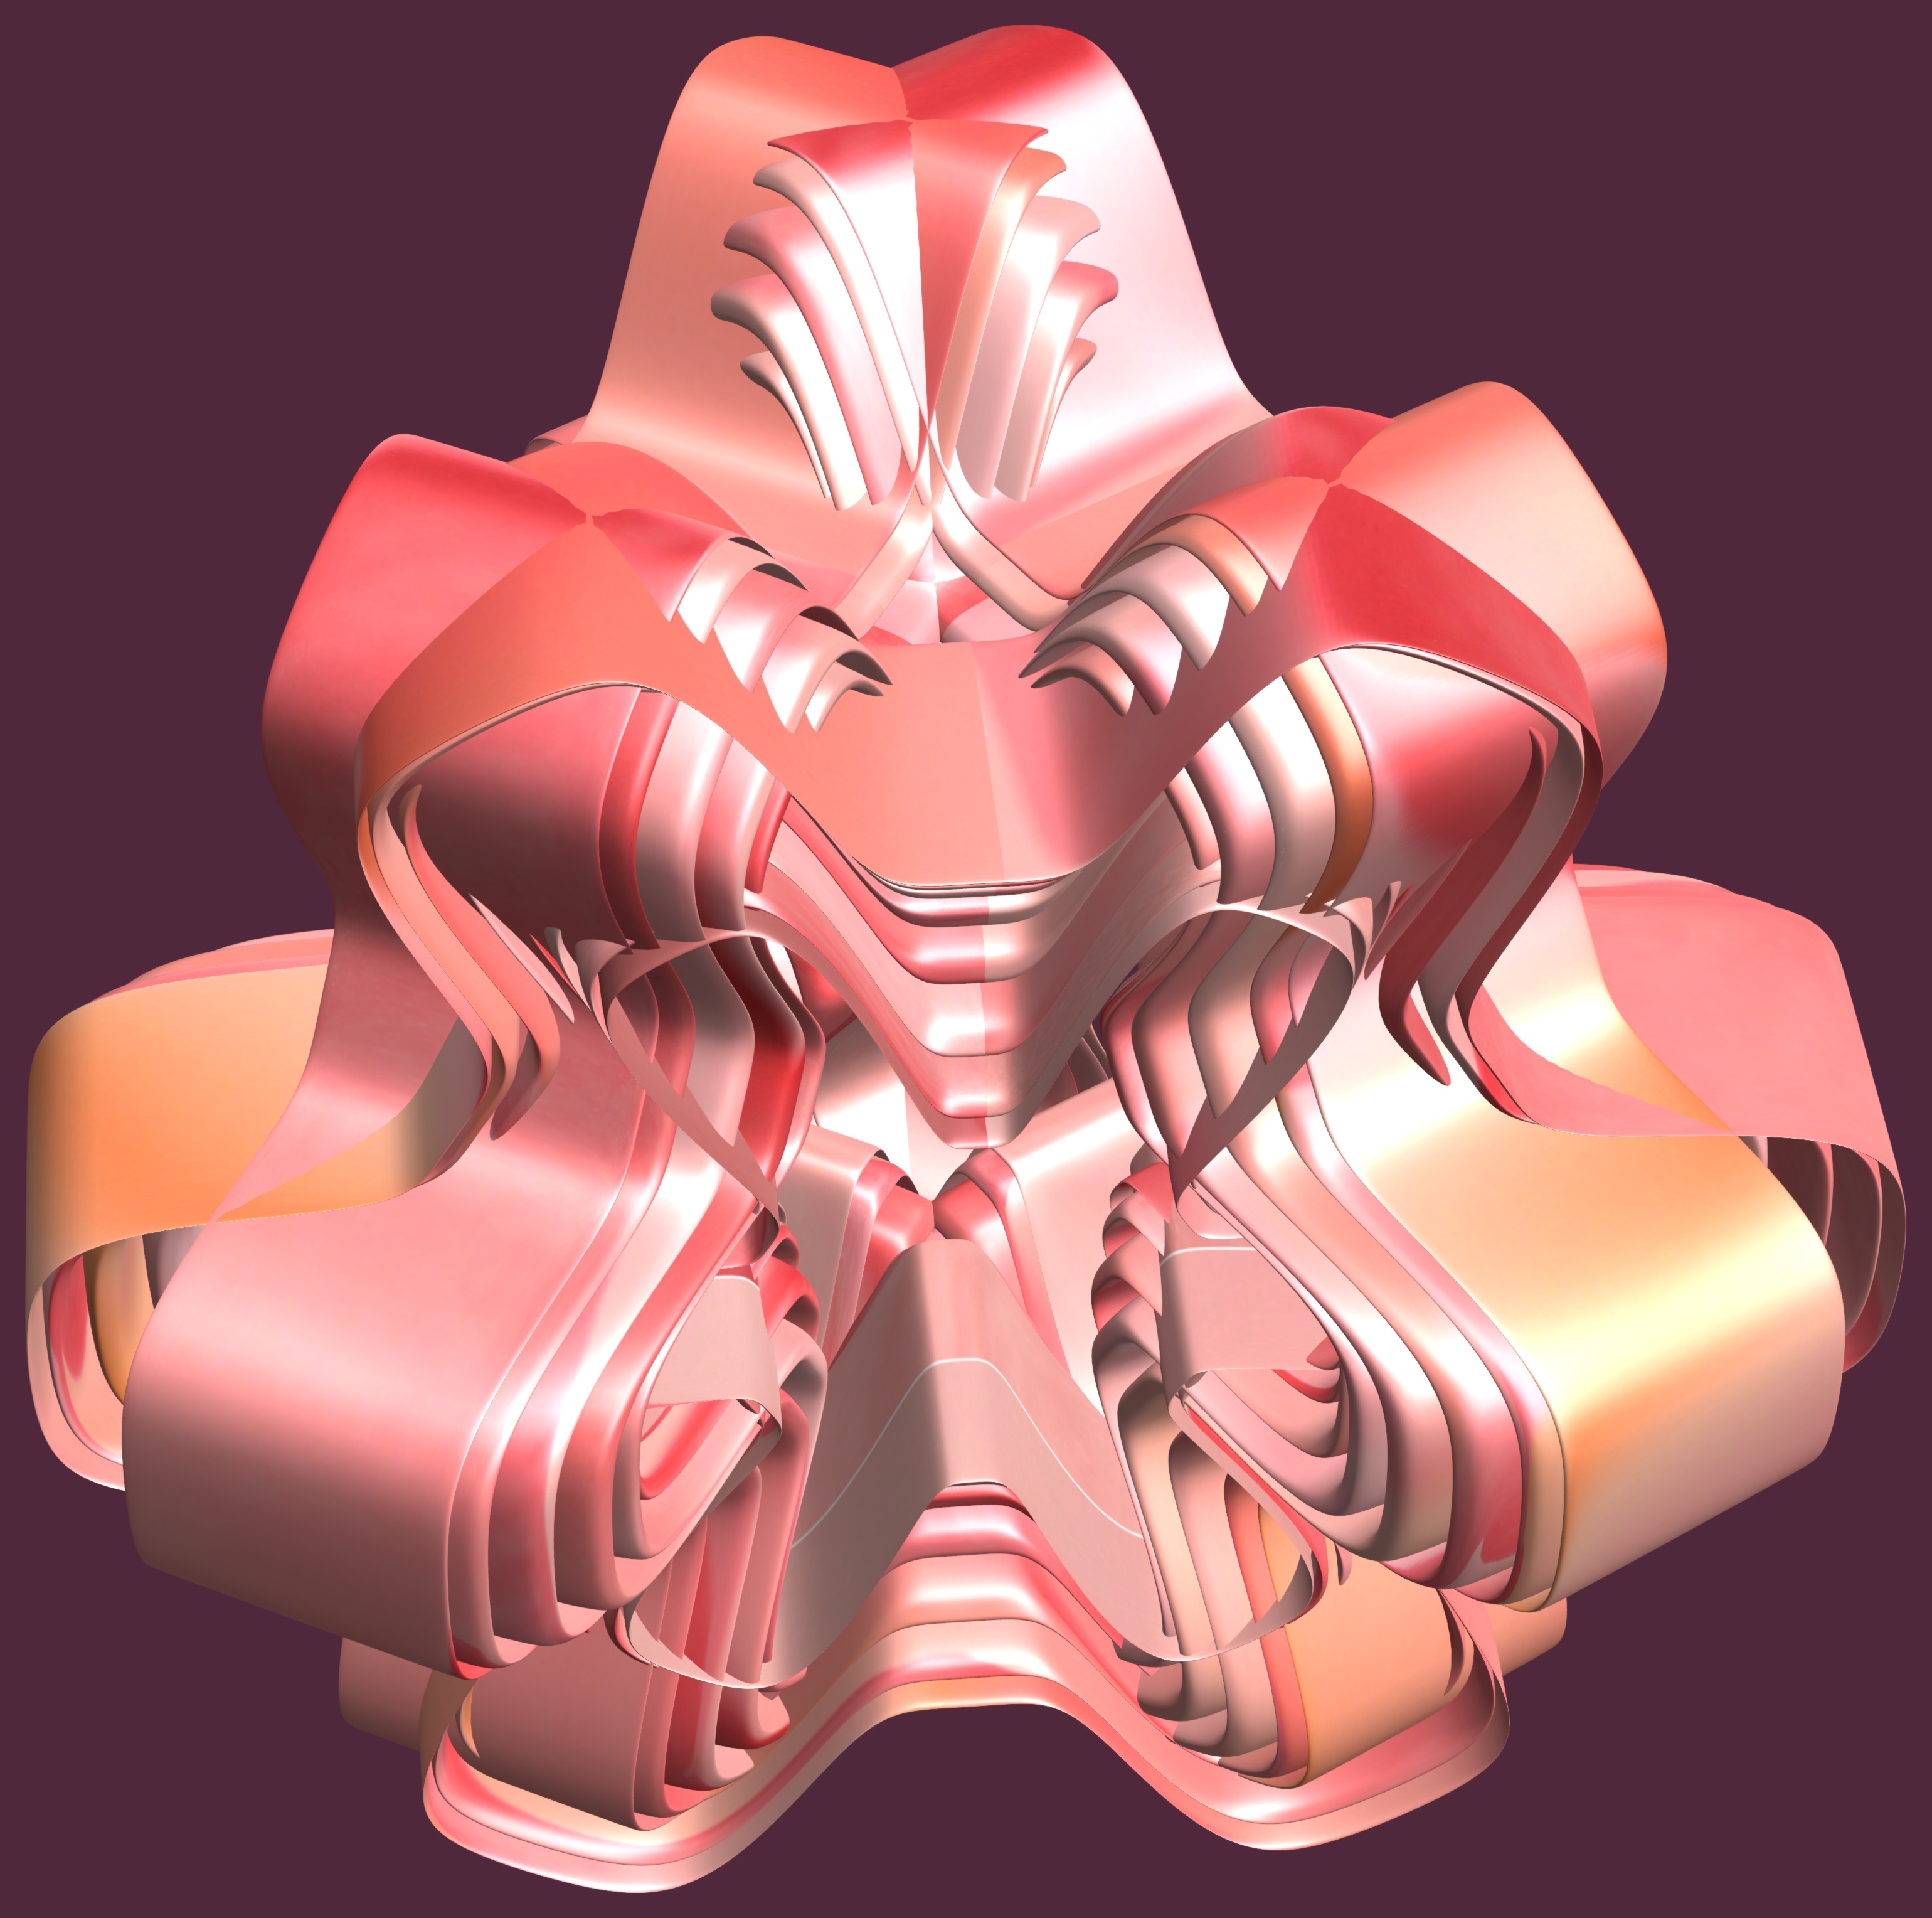
structure, texture, pattern, machine, arm, muscle, chest, human body, illustration, design, symmetry, 3d, graphic, organ, anime, torus, mathematica, cg, parametricplot3d, code, program, algorithm, mapping, cartoon, mecha